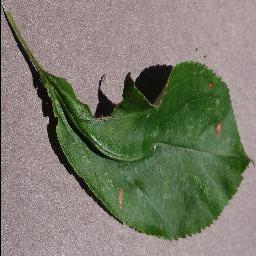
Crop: apple
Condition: black_rot